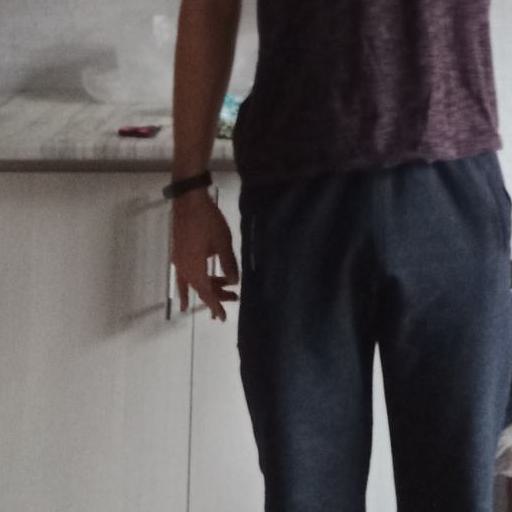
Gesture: no_gesture